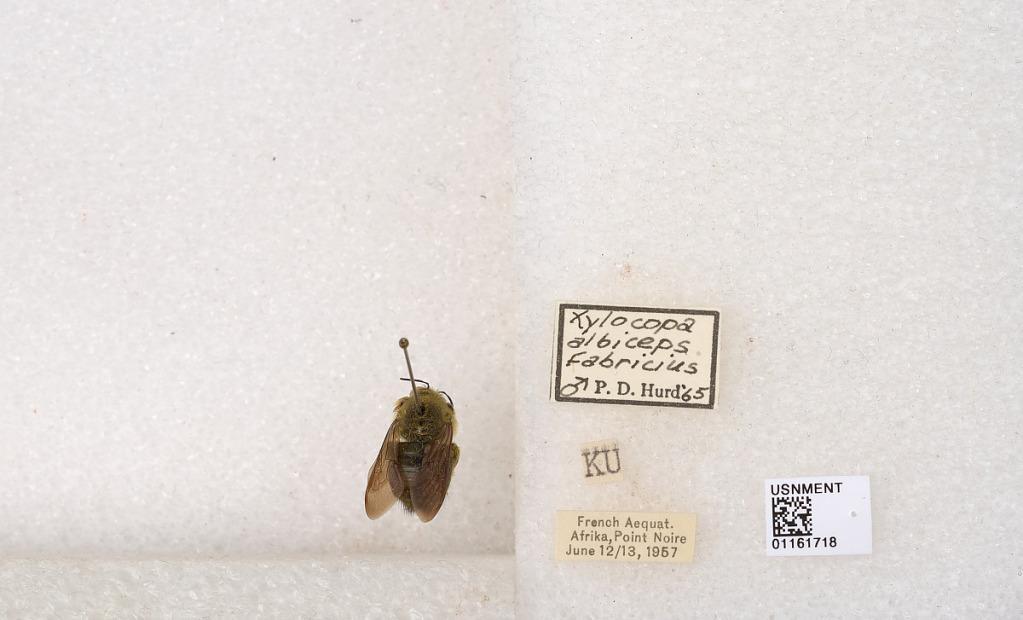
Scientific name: Xylocopa (Koptortosoma) albiceps Fabricius
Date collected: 1957-6-12
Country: Democratic Republic of Congo
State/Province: Pointe-Noire
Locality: French Aequat, Point Noire
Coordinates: -4.7977, 11.8777
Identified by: Hurd, P. D.